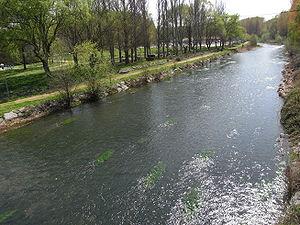
Anguciana est une commune de la communauté autonome de La Rioja, en Espagne.
Le Tiron est une rivière située dans le centre-nord de l'Espagne, affluent de l'Ebre.